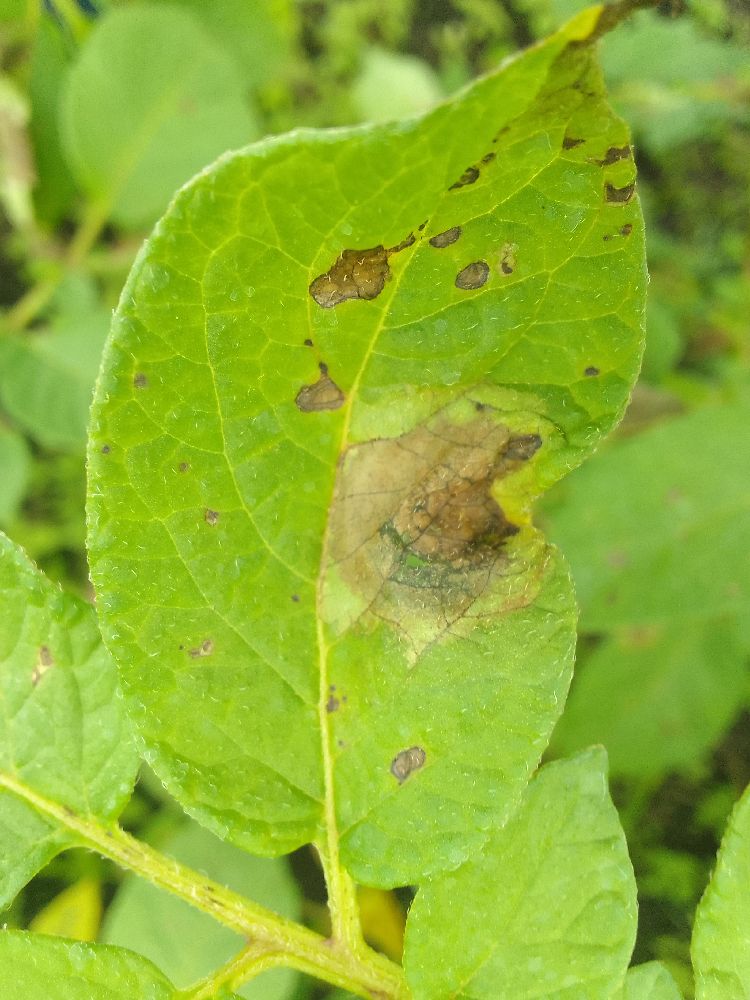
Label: Late blight